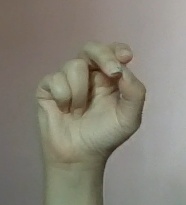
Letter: gaaf